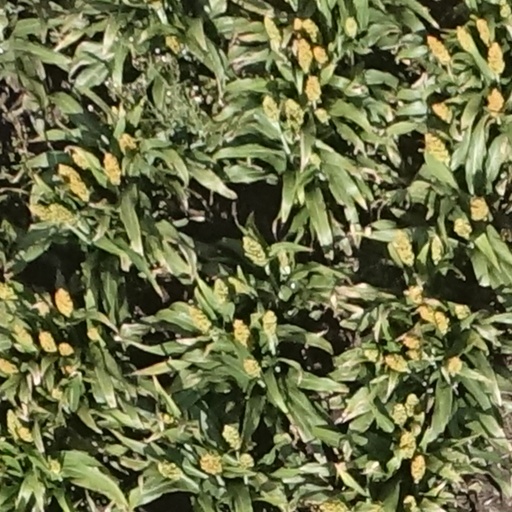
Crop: sorghum